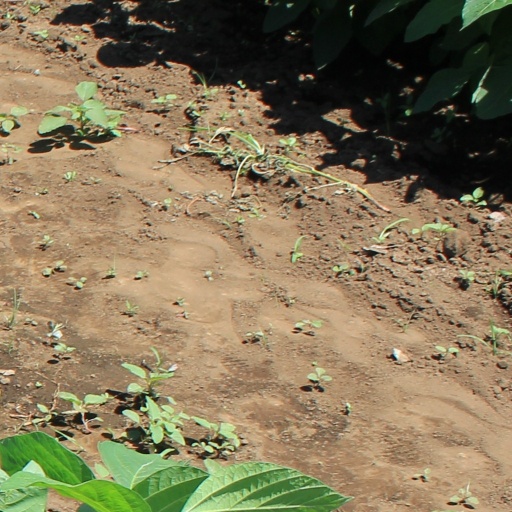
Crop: soybean